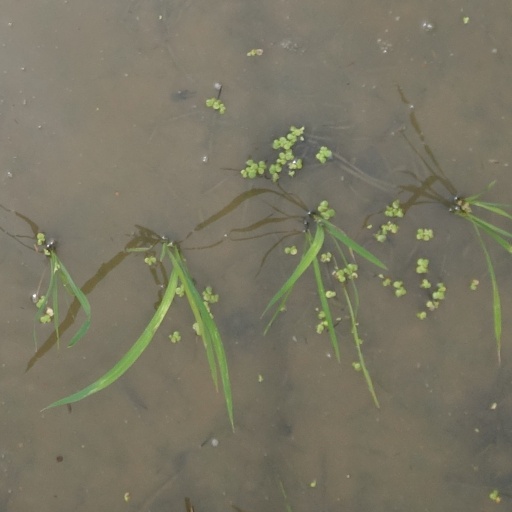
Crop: rice